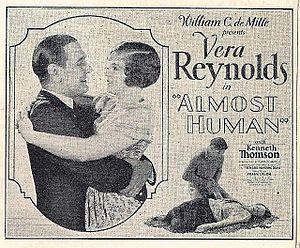
Vera Reynolds, de son vrai nom Vera Norma Reynolds, est une actrice américaine née le 25 novembre 1899 à Richmond et morte le 22 avril 1962 à Los Angeles.